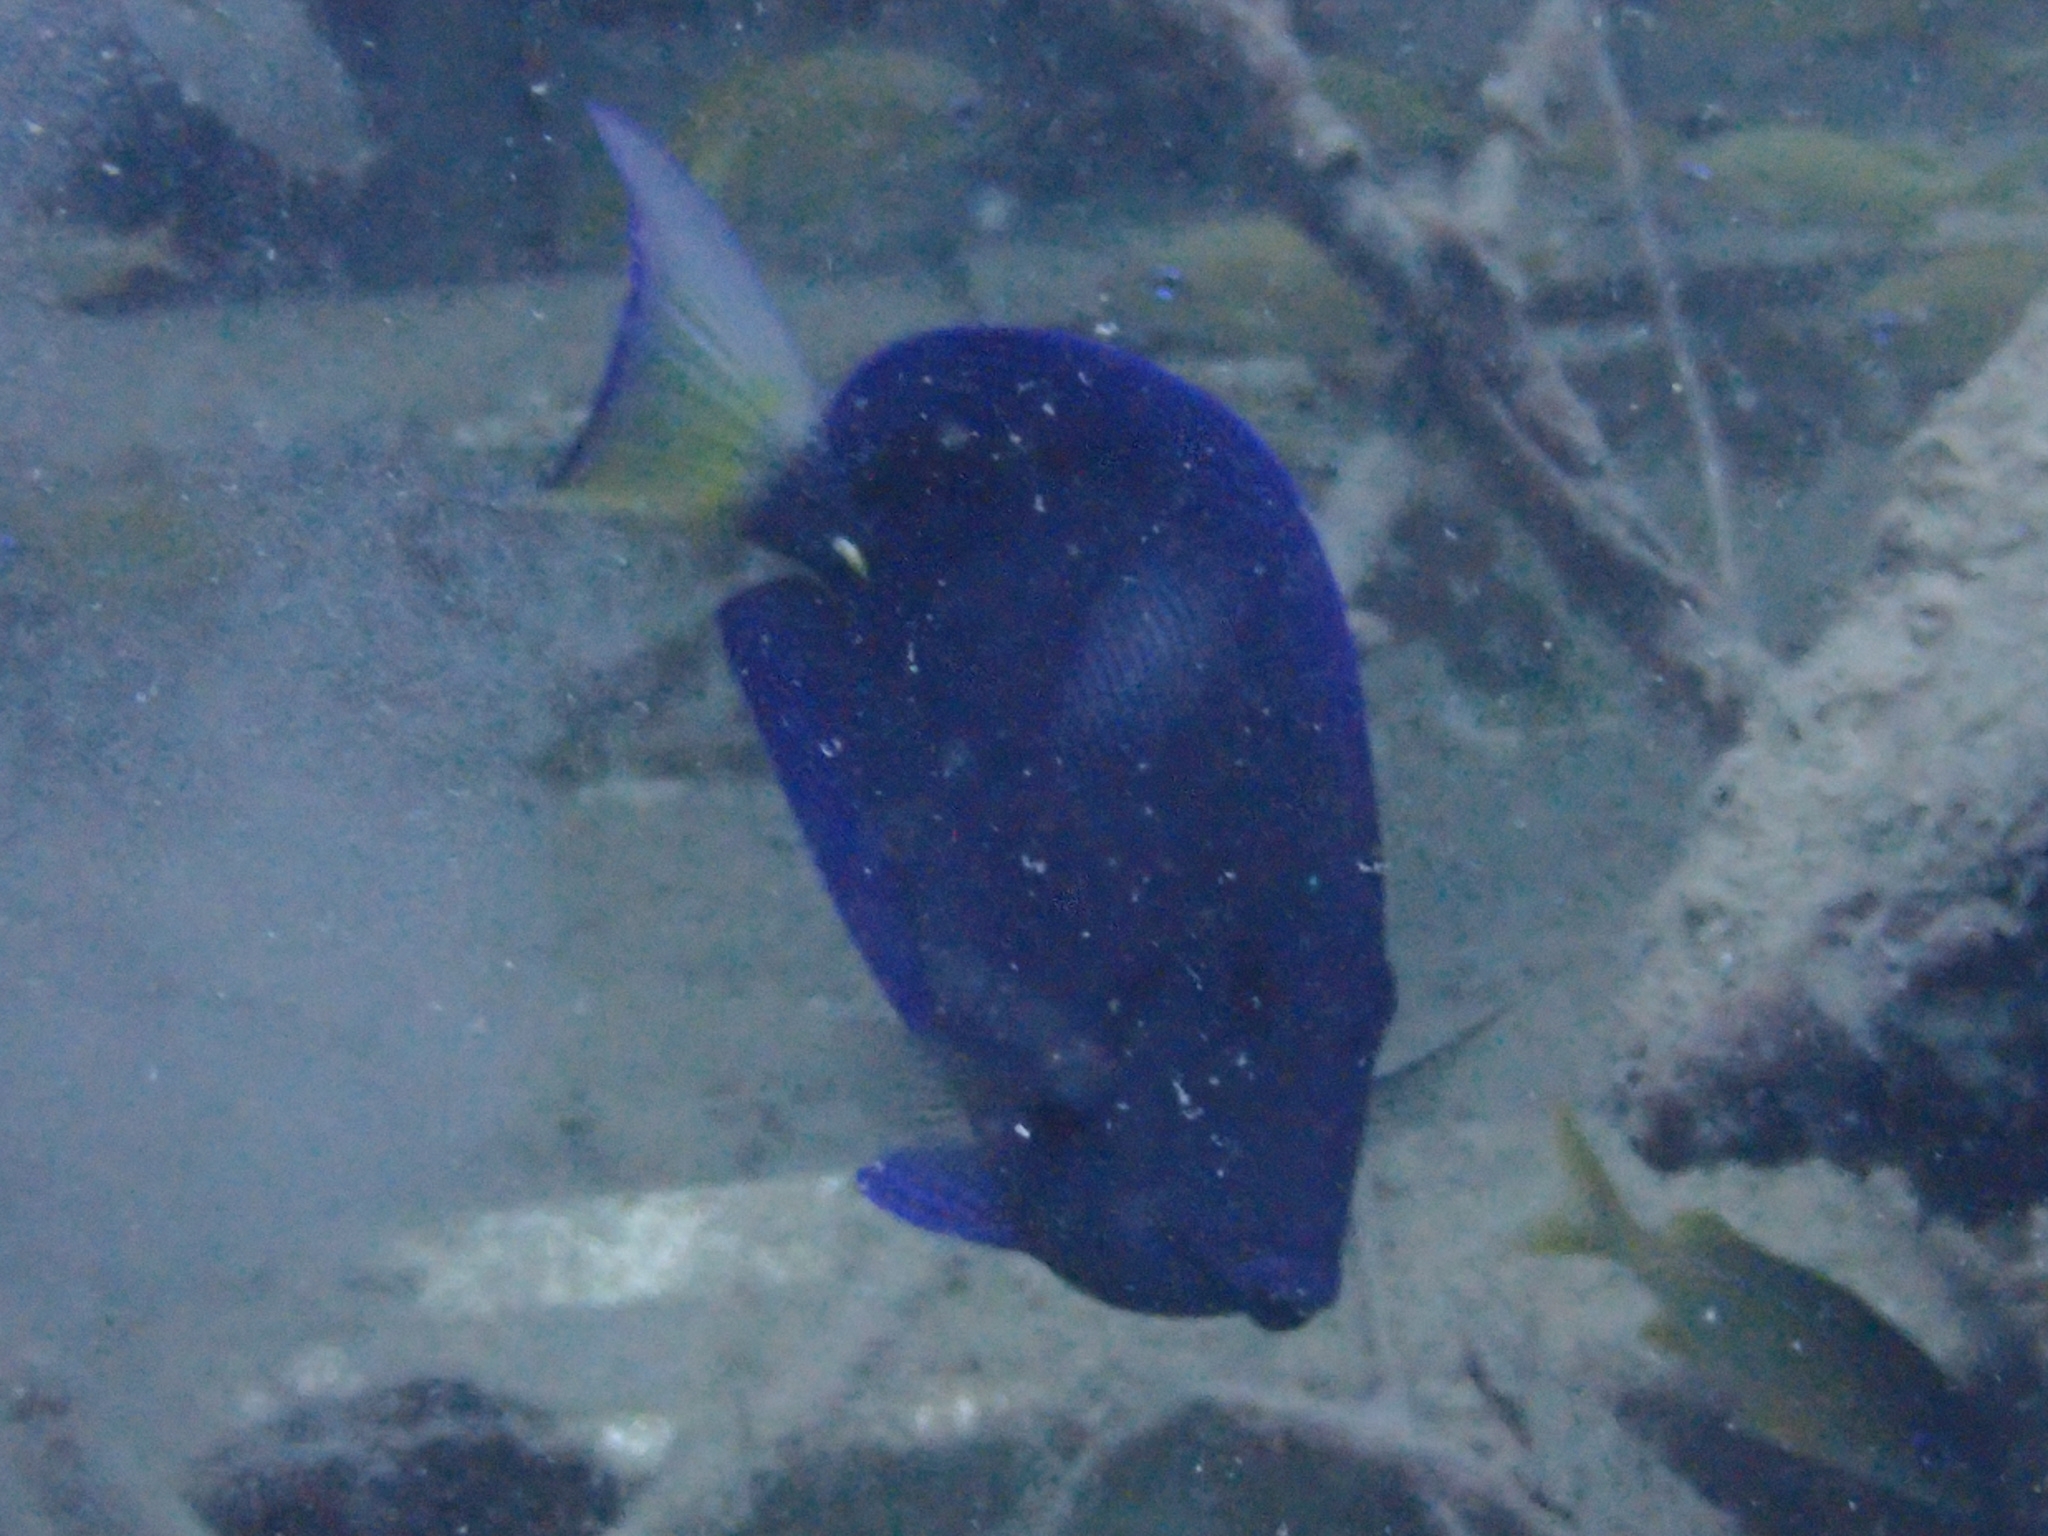
Acanthurus coeruleus (Atlantic Blue Tang)